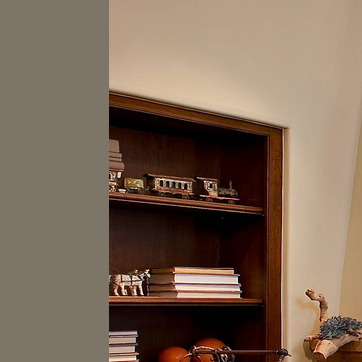
Material: paper